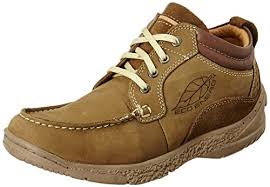
Label: Boat